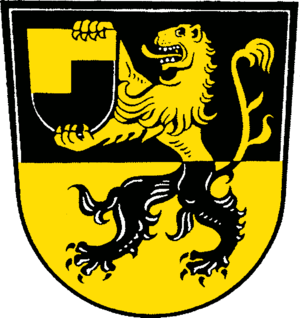
Kirchdorf am Inn est une commune de Bavière, située dans l'arrondissement de Rottal-Inn, dans le district de Basse-Bavière.